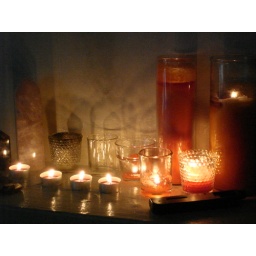
candle light in my bedroom